Pelog

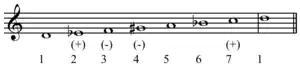
"Pelog" approximated in Western notation.File:Pelog on D.mid

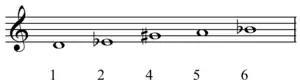
"Pelog bem".File:Pelog bem.mid

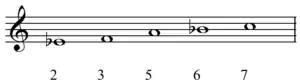
"Pelog barang".File:Pelog barang.mid

Pelog is one of the essential tuning systems used in gamelan instruments that has a heptatonic scale. The other, older, scale commonly used is called "slendro". "Pelog" has seven notes, but many gamelan ensembles only have keys for five of the pitches. Even in ensembles that have all seven notes, many pieces only use a subset of five notes, sometimes the additional 4th tone is also used in a piece like western accidentals.